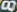
Number: 8